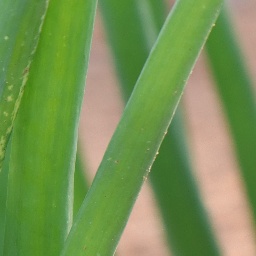
Label: healthy